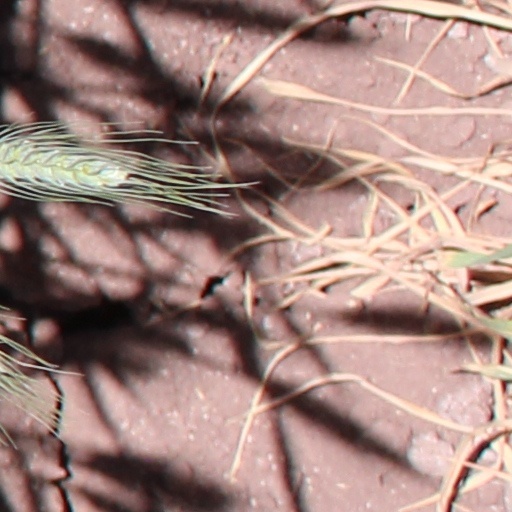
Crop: wheat